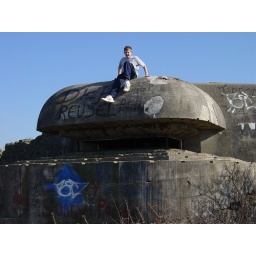
Machine gun nest near Hoeck van Holland (at the mouth of the river to Rotterdam)